The Equalizer (film)

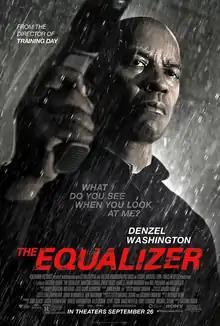
Theatrical release poster

The Equalizer is a 2014 American vigilante action-thriller film directed by Antoine Fuqua and written by Richard Wenk. It is based on the 1980s TV series of the same title and the first of three films starring Denzel Washington. The cast includes Marton Csokas, Chloë Grace Moretz, David Harbour, Bill Pullman, and Melissa Leo. Washington plays Robert McCall, an ex-Marine and DIA officer, who reluctantly returns to action to protect a teenage trafficking victim from the members of the Russian mafia.